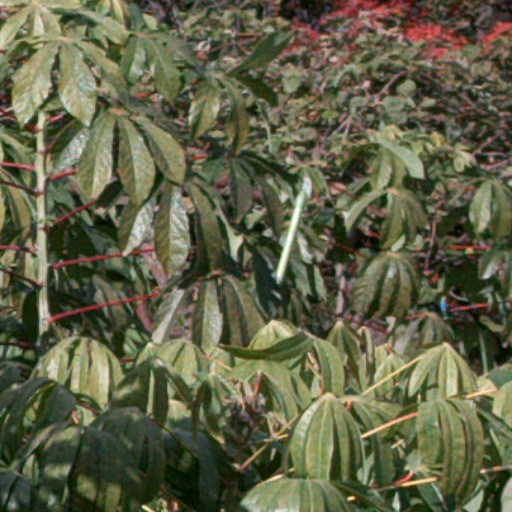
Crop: cassava